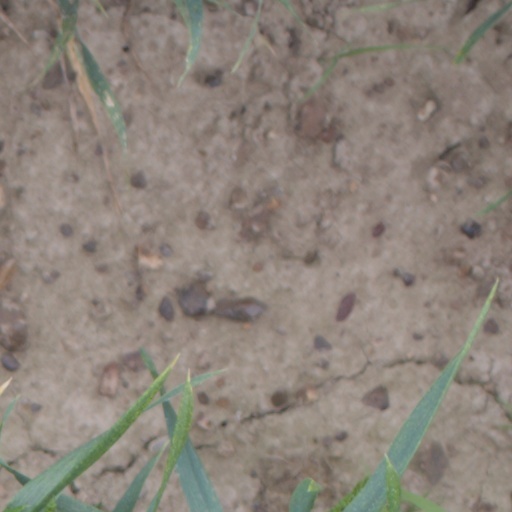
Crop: wheat